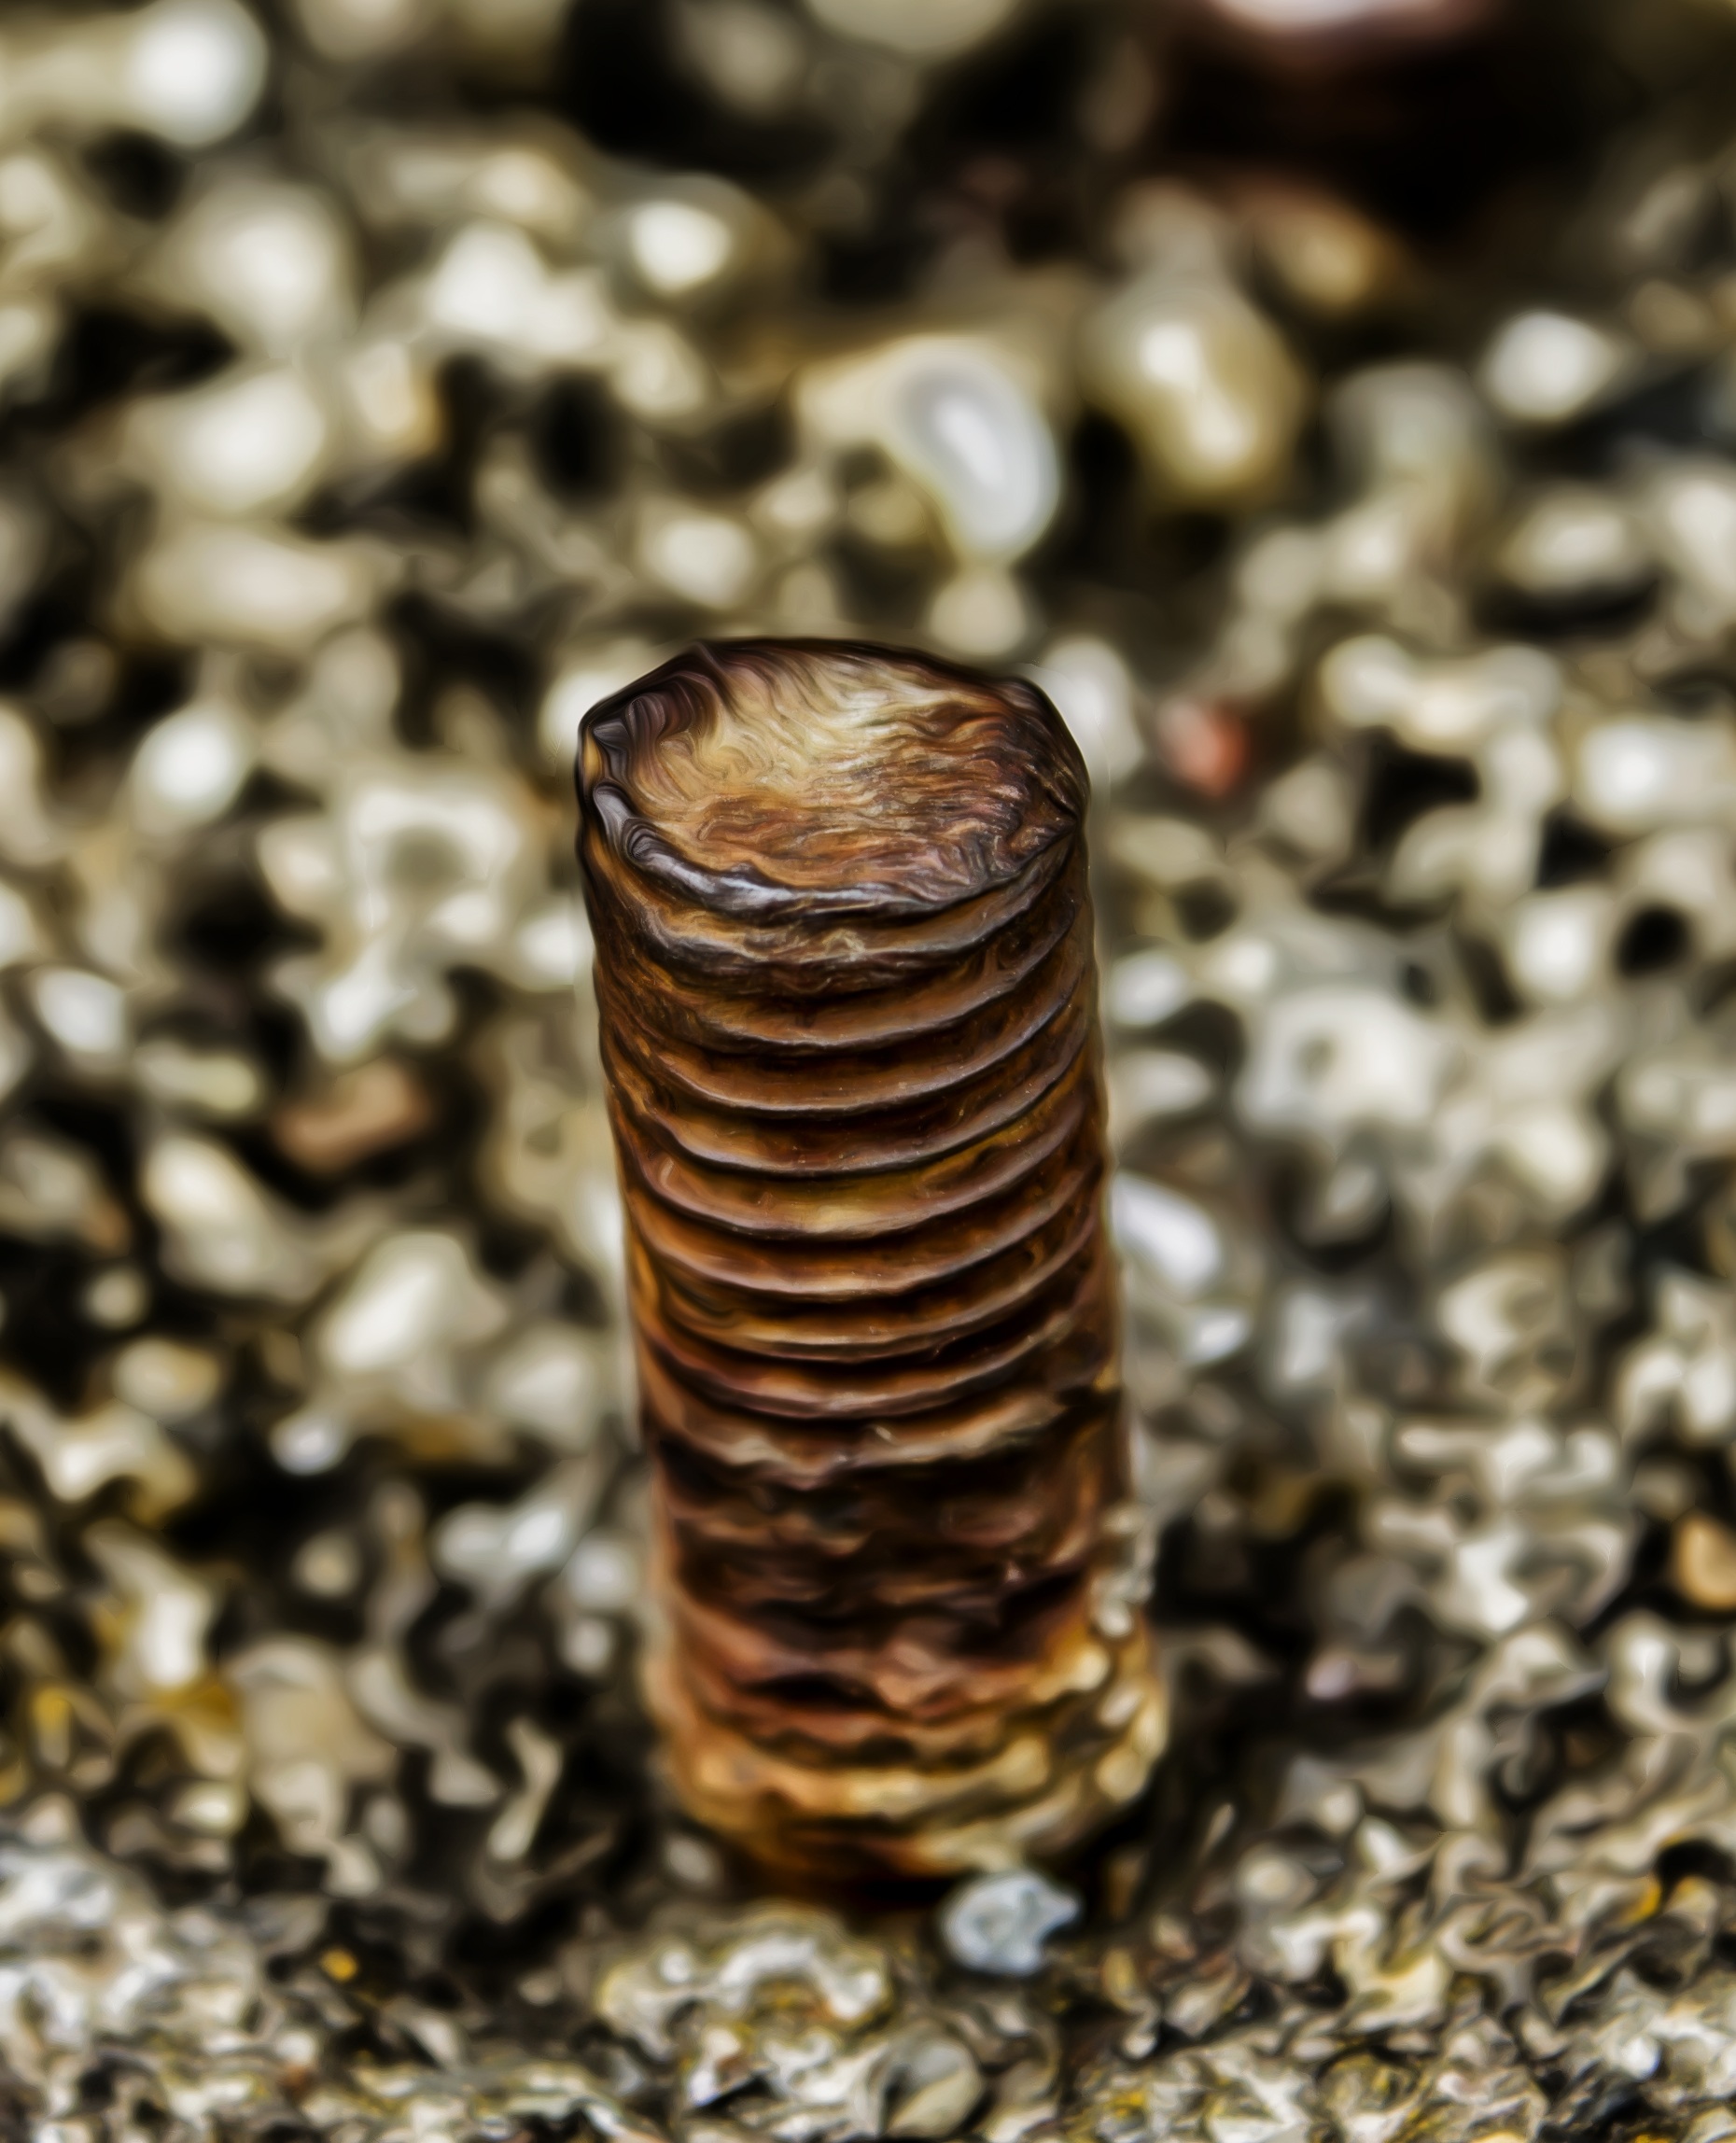
old, metal, soil, screw, thread, close up, pin, iron, stainless, macro photography